Mummy of San Andrés

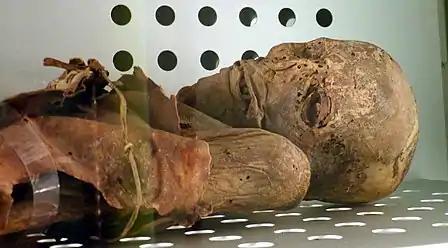
Upper body of the mummy of San Andrés.

The Mummy of San Andrés is a human mummy belonging to the Guanche culture, who were the ancient inhabitants of the Canary Islands, Spain.